Bündner Nusstorte
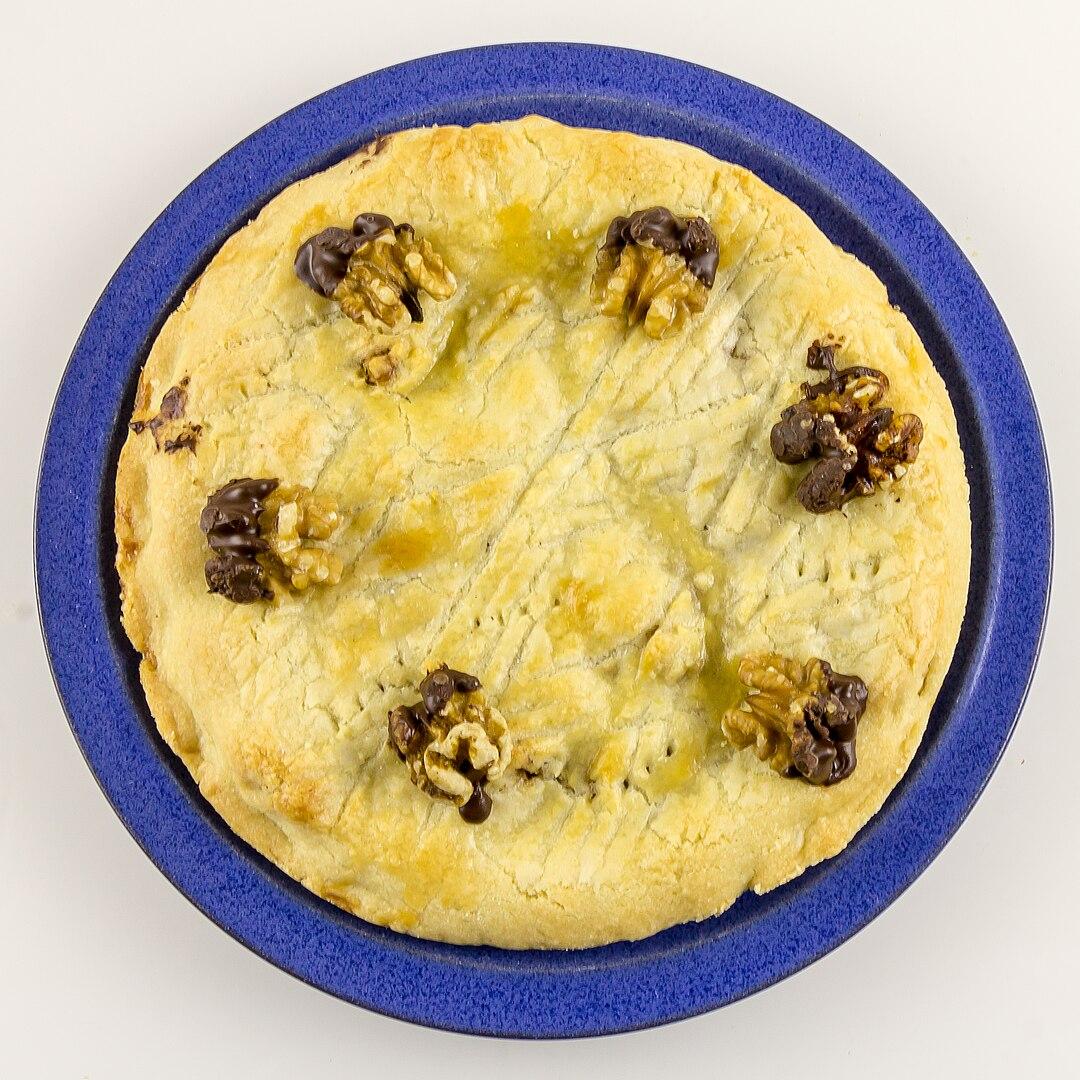
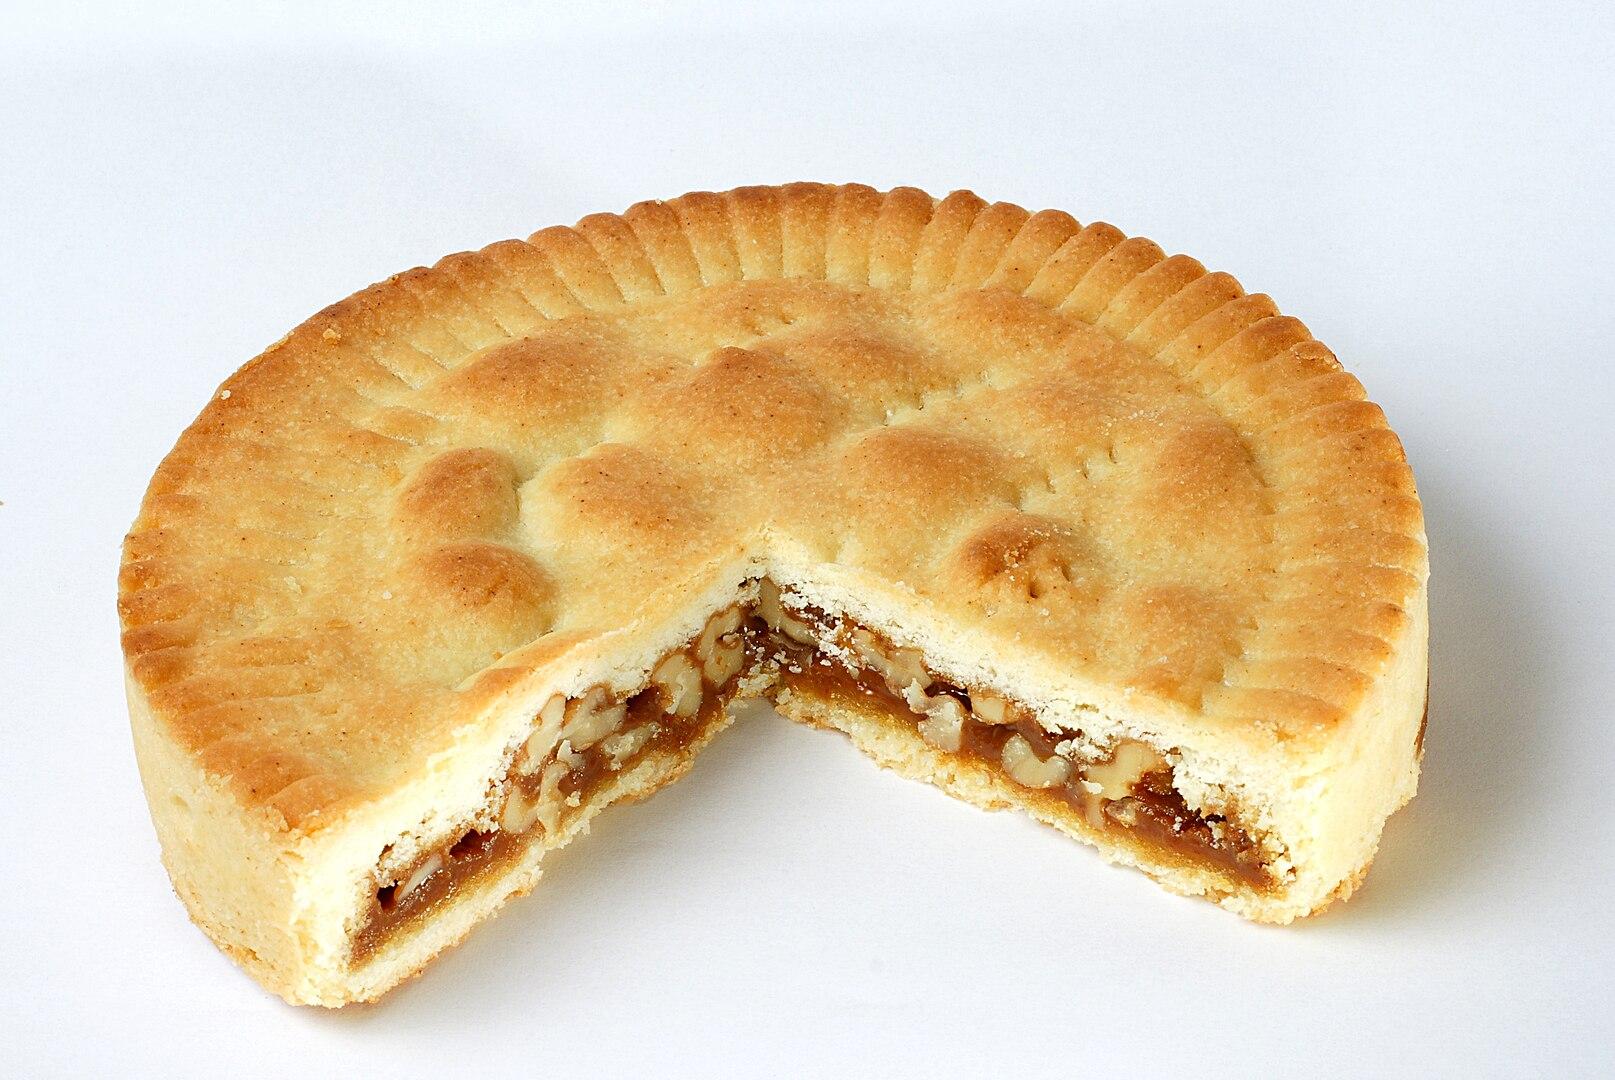
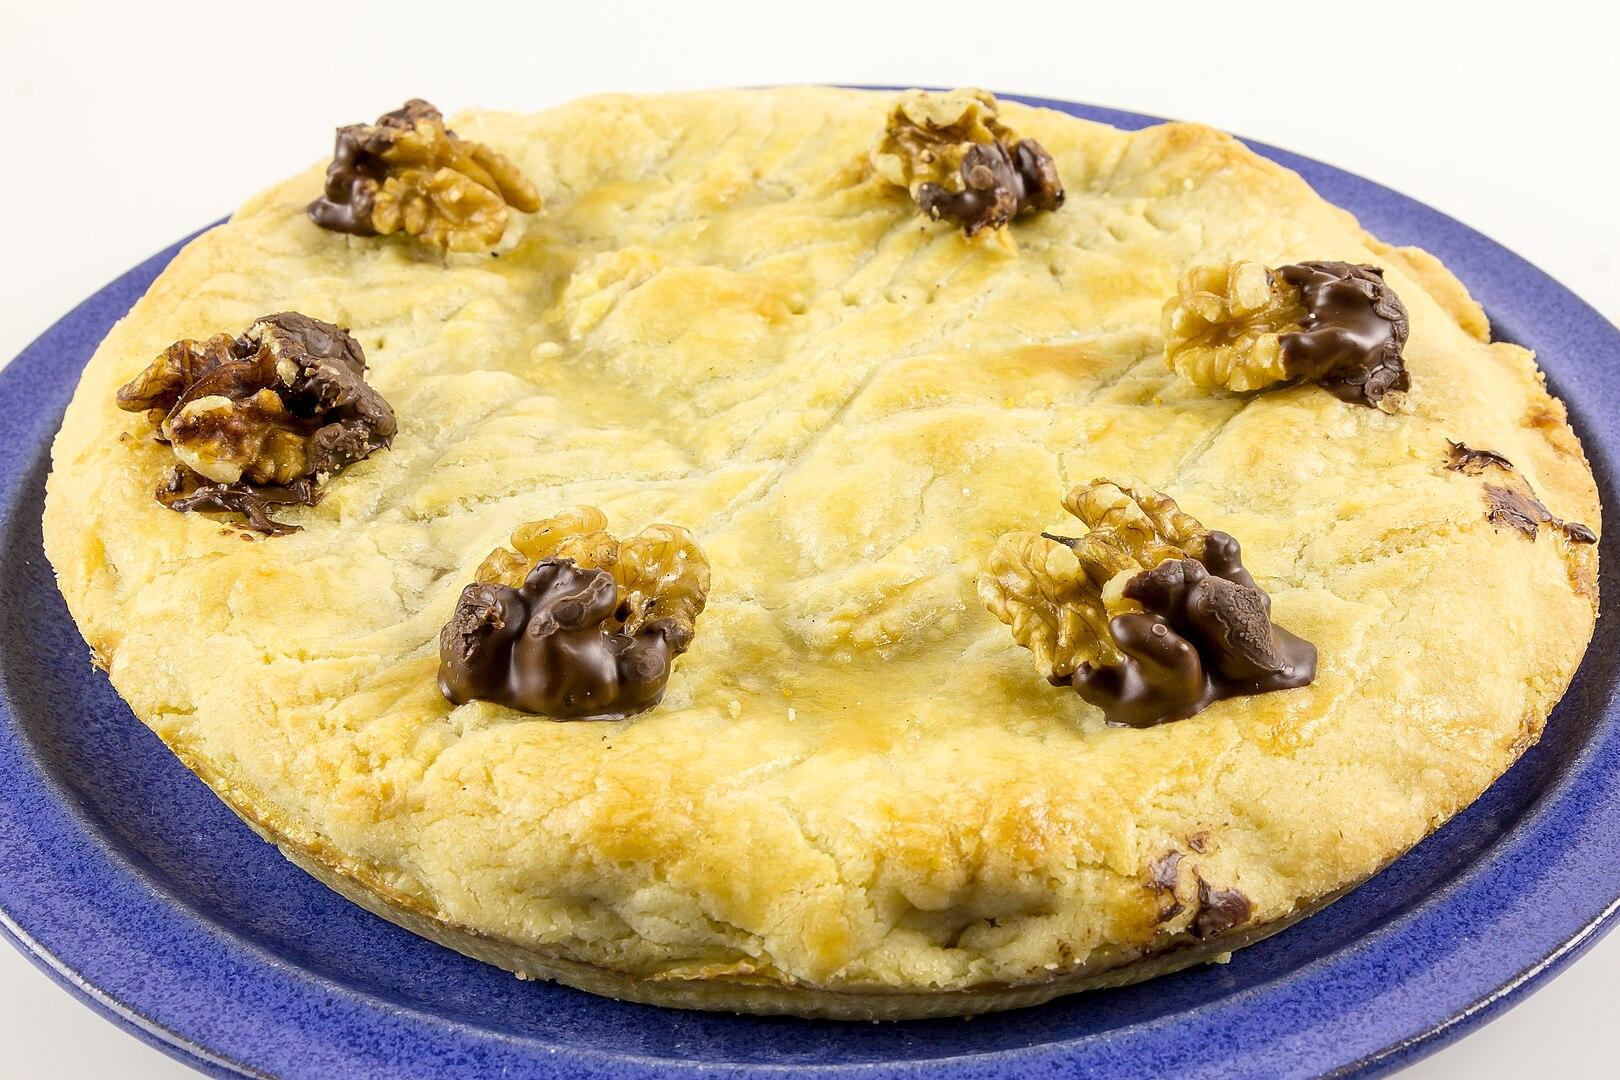
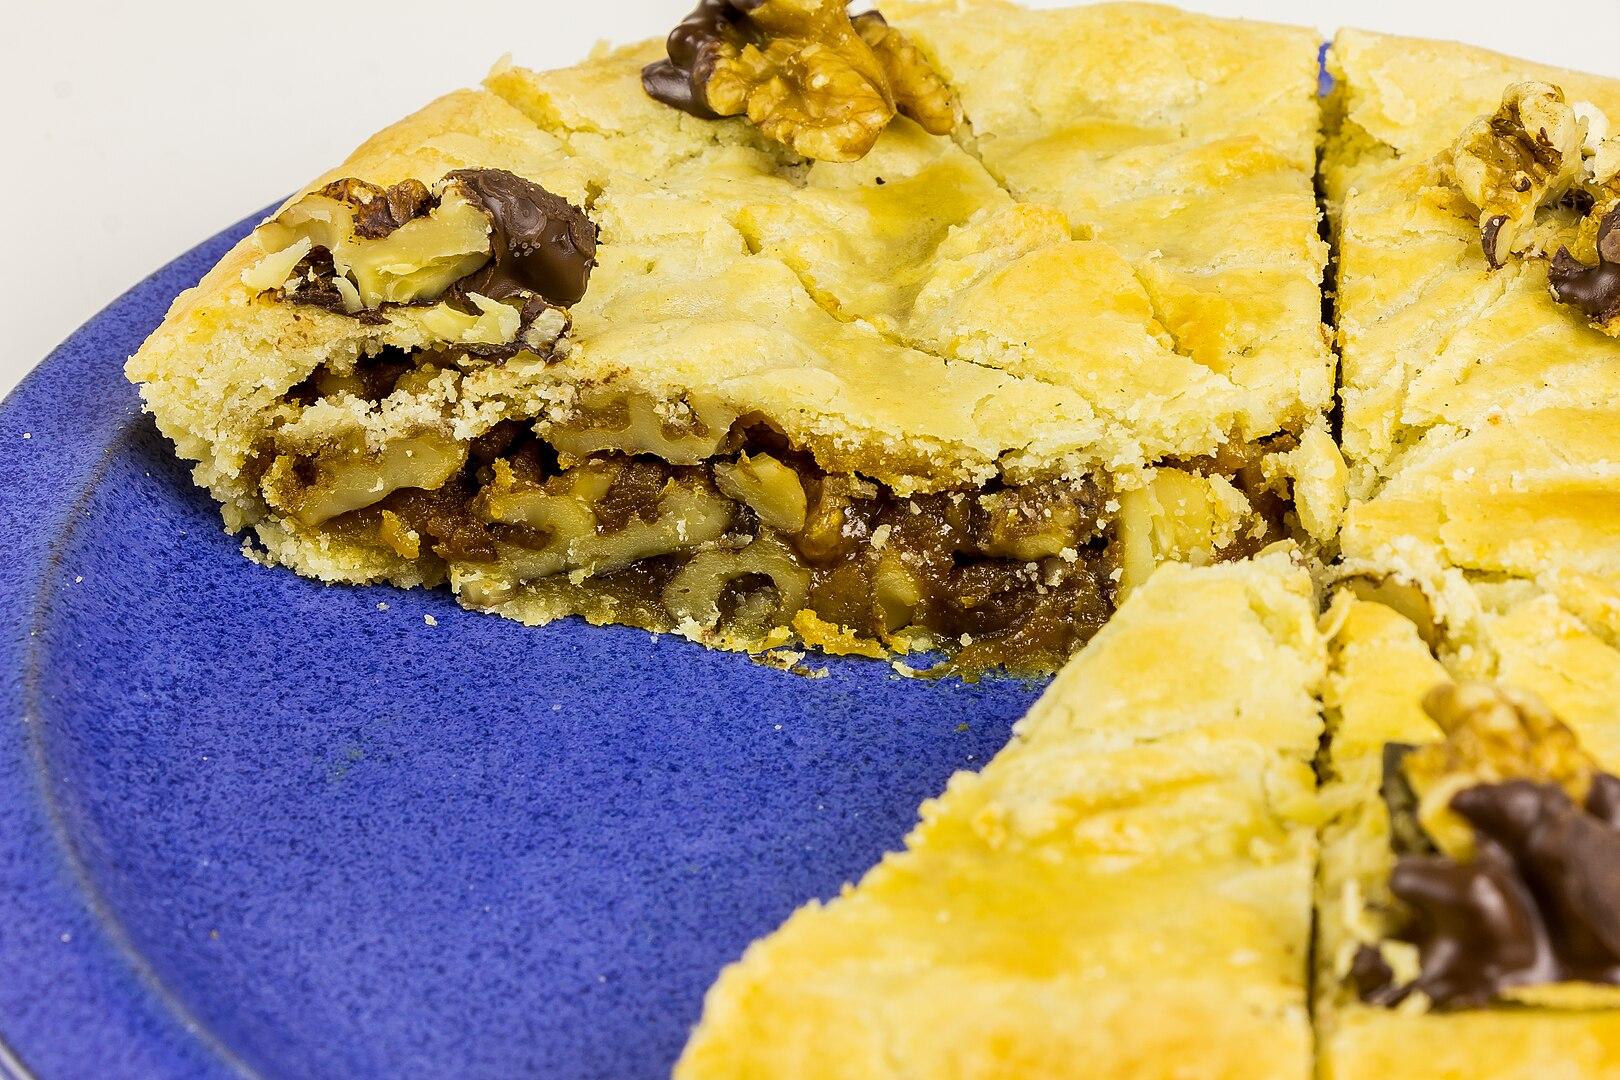
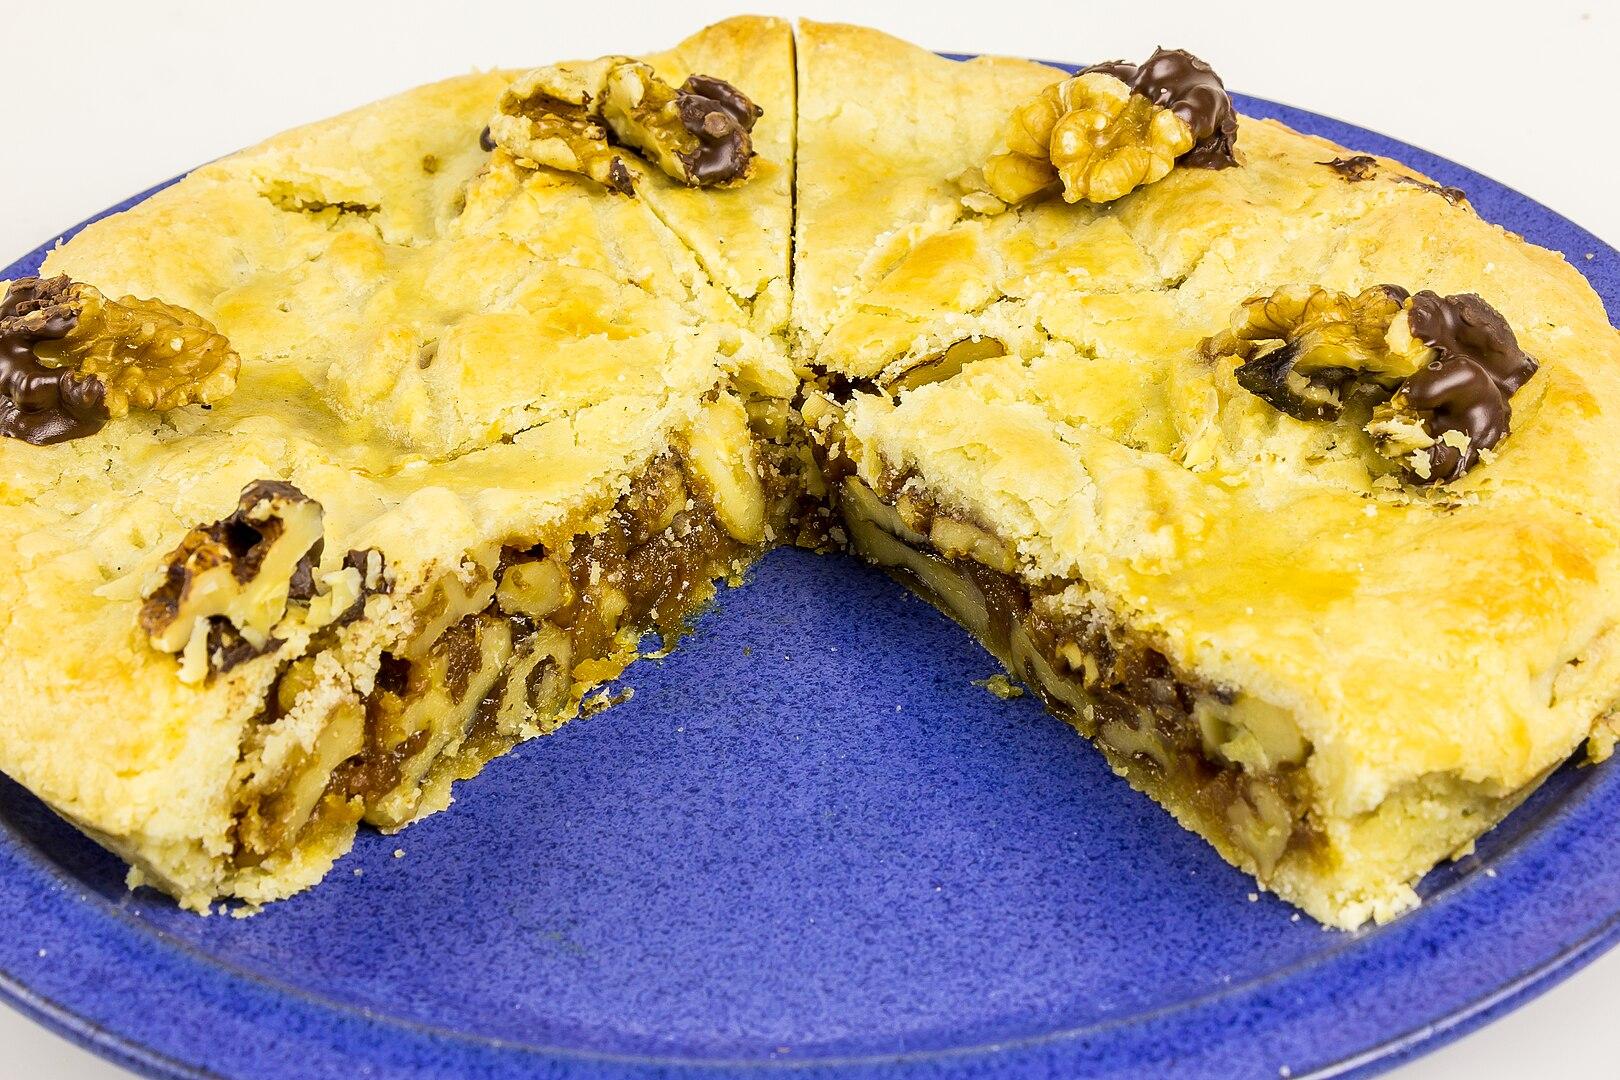
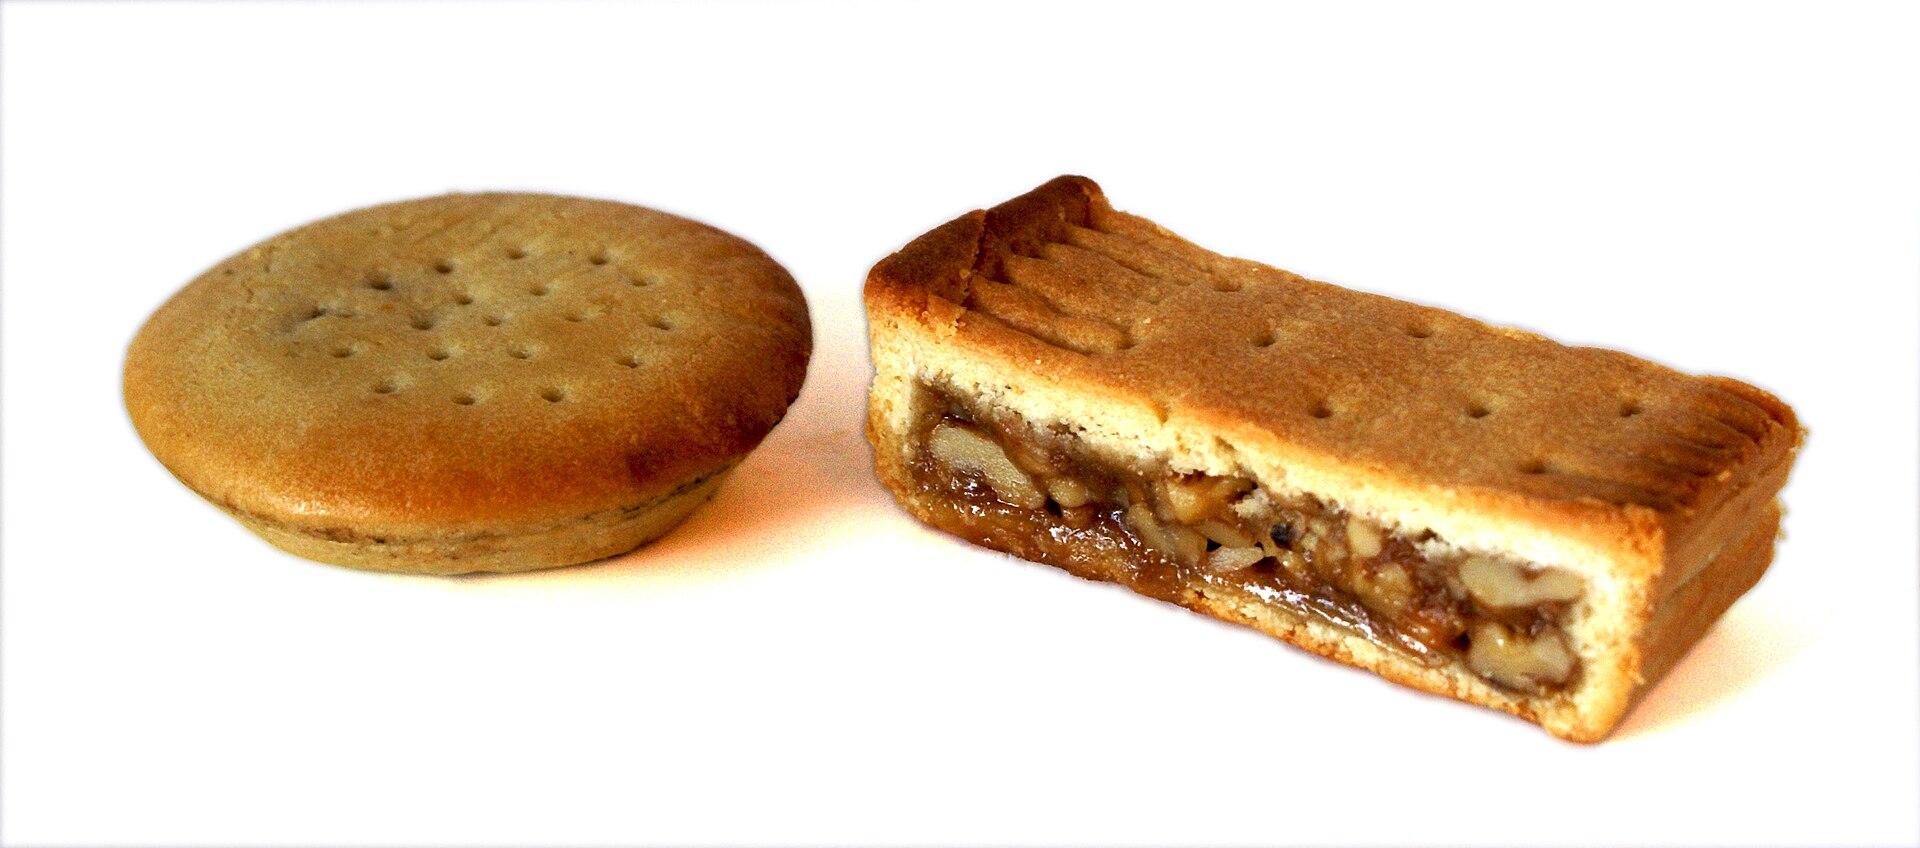
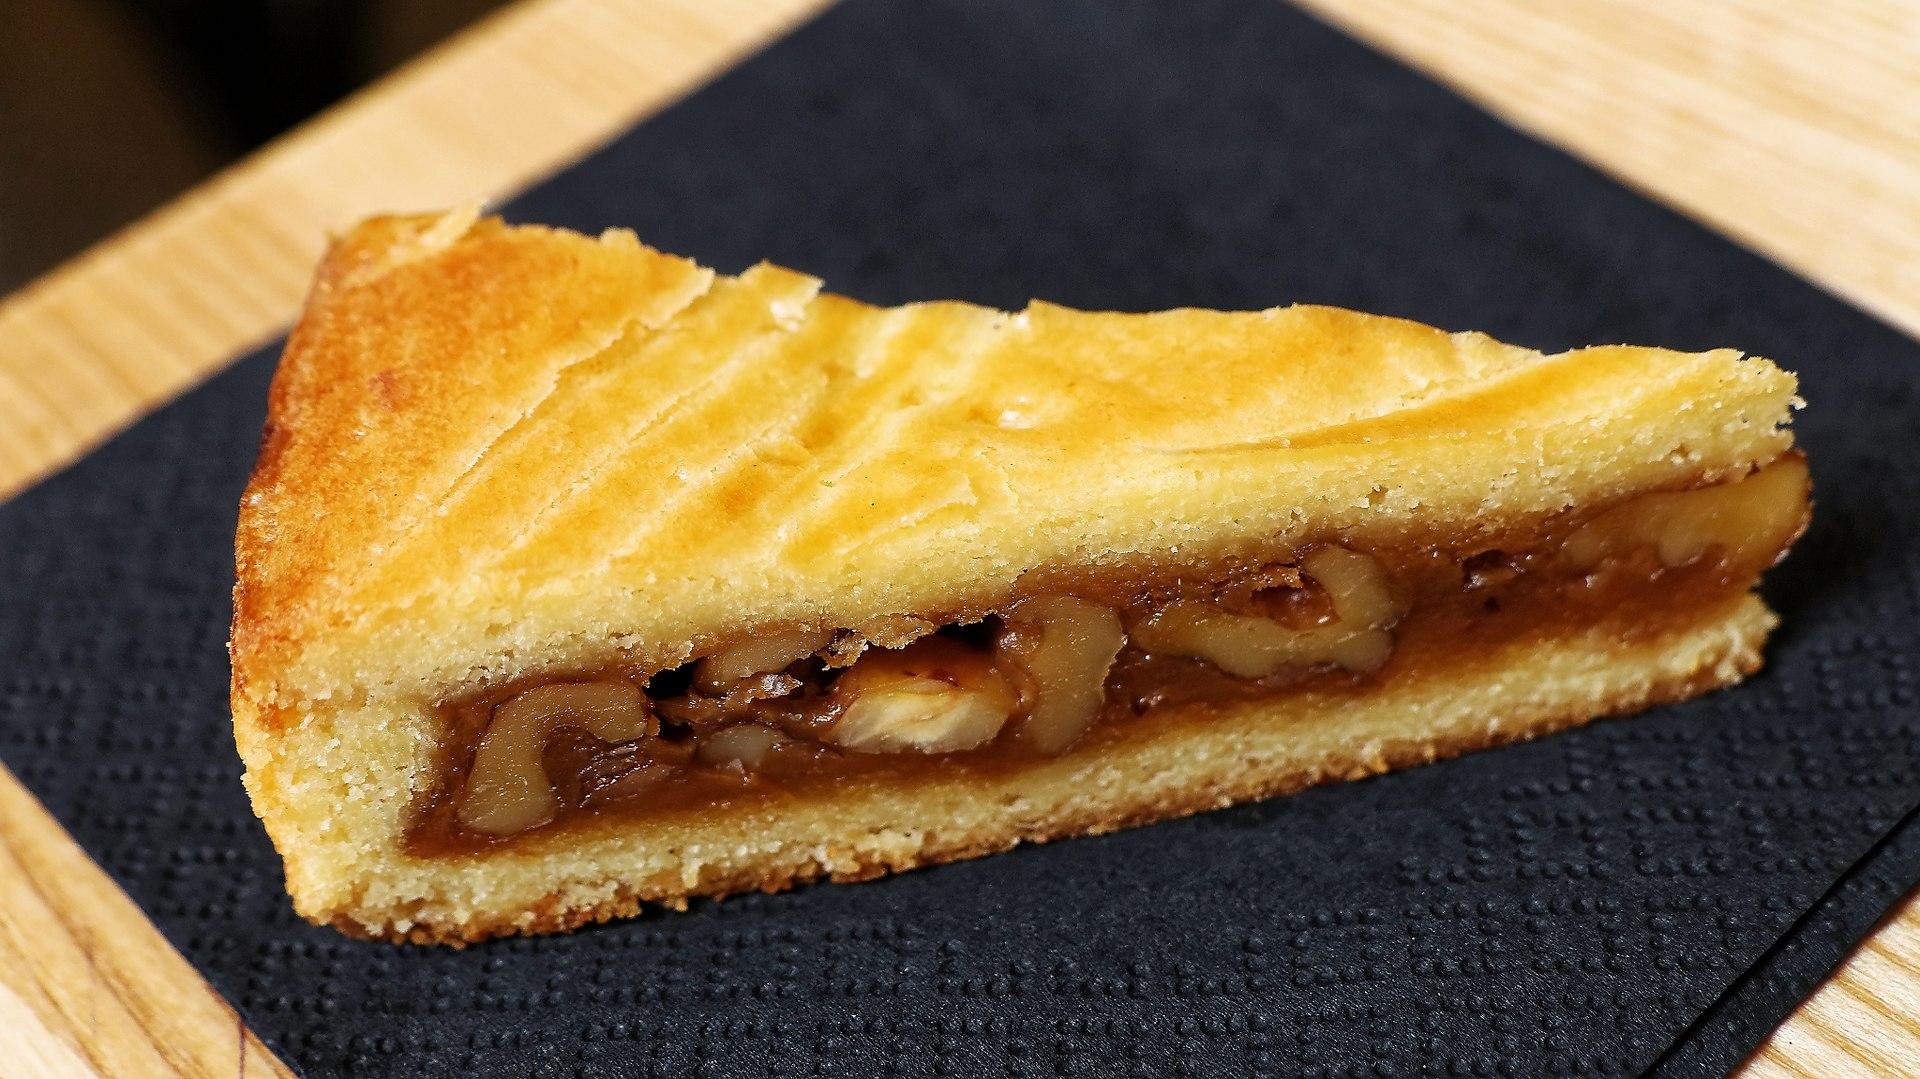
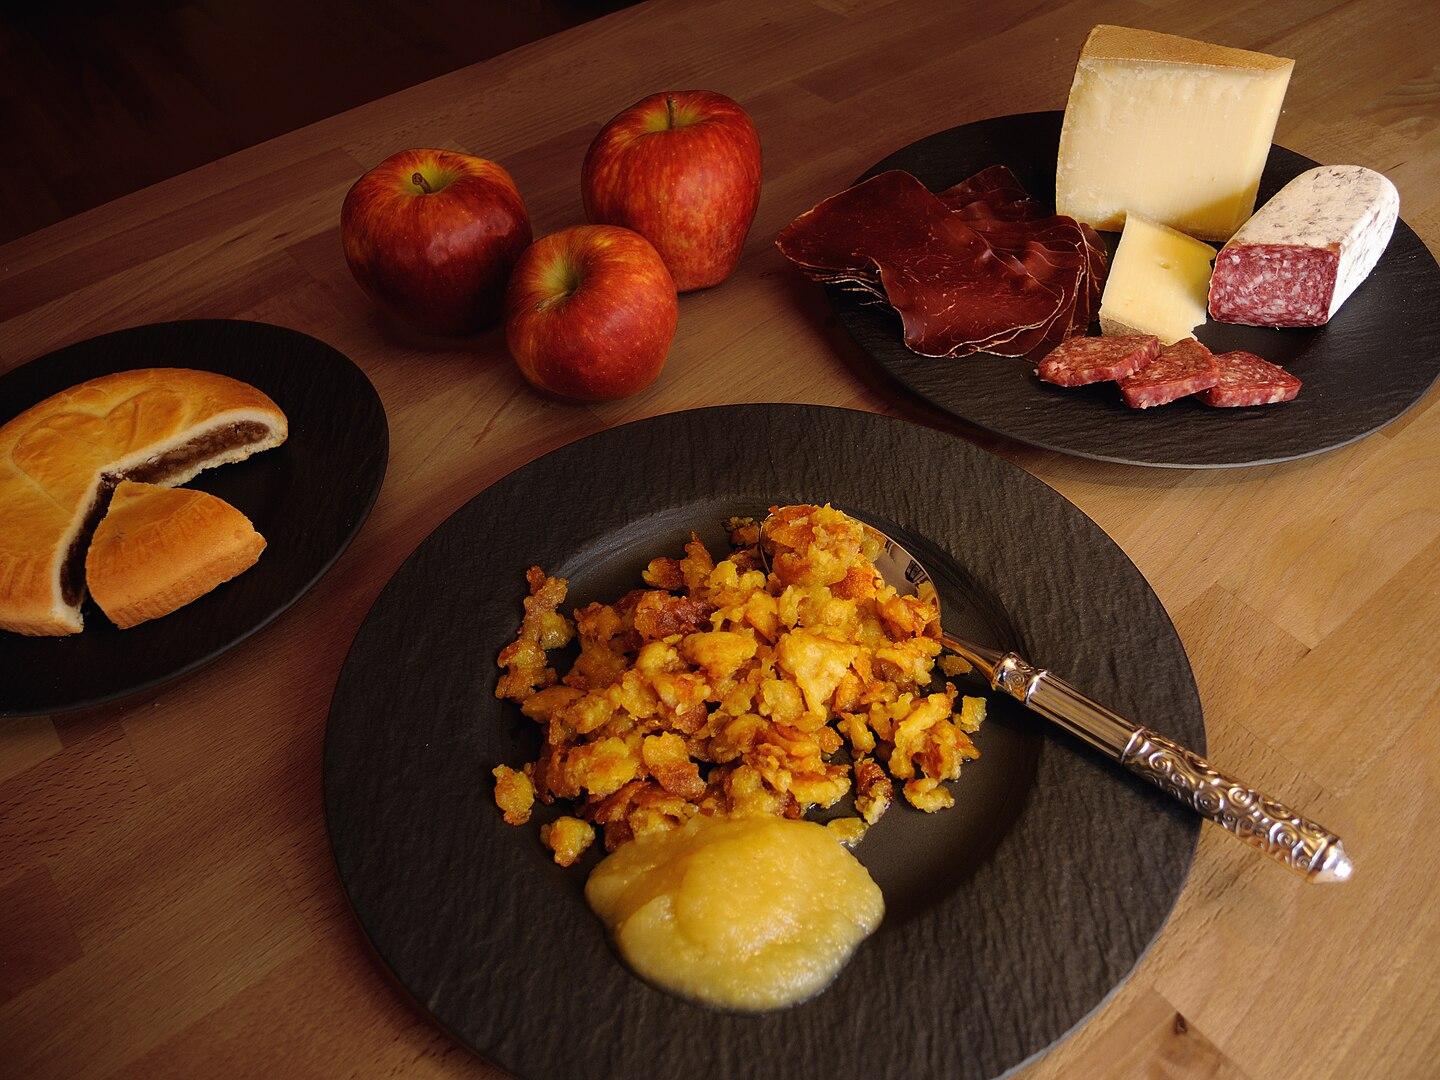
Also known as:
cs - Czech: Bündner Nusstorte
de - German: Bündner Nusstorte
ja - Japanese: エンガディナー・ヌストルテ
jv - Javanese: Bündner nusstorté
ru - Russian: Бюнденский ореховый торт
Category: pastry (dessert pie)
Cuisine: Swiss
Associated cuisines: Swiss
Area: Graubünden
Countries: Switzerland
Region: Western Europe, , , ,
A traditional sweet, caramelised nut-filled pastry (generally walnut).